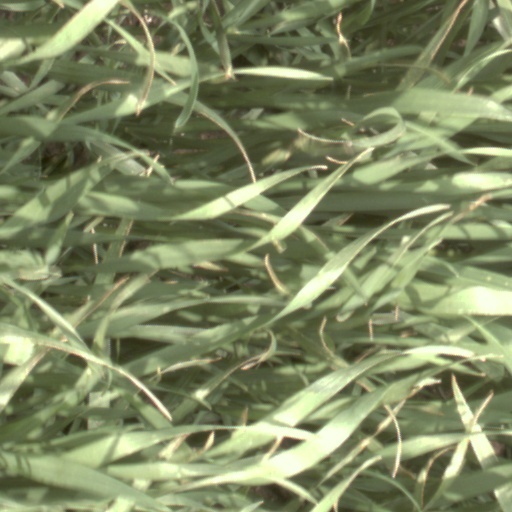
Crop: wheat